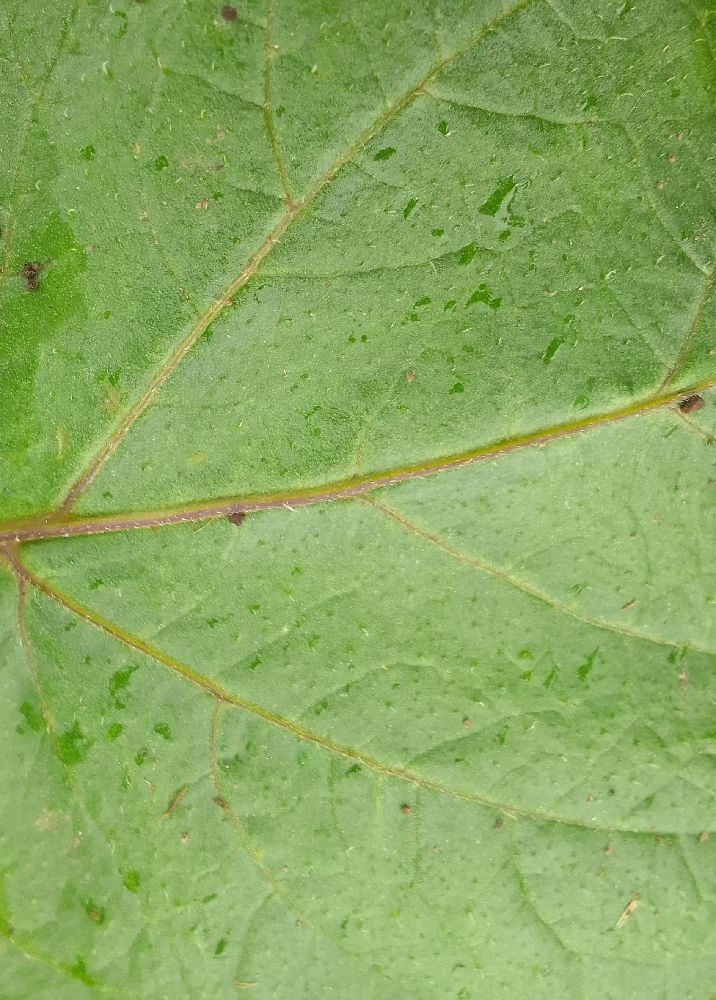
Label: Healthy